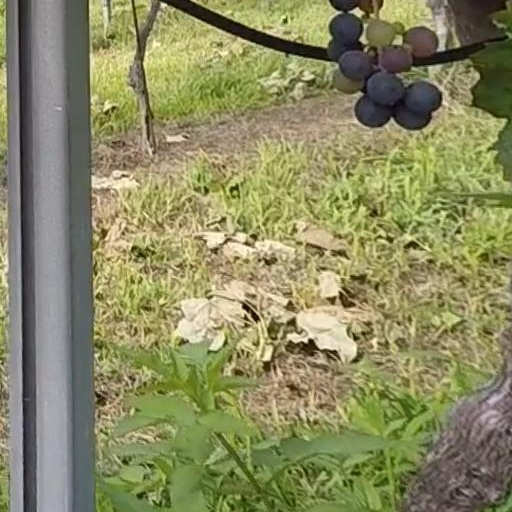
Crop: grape